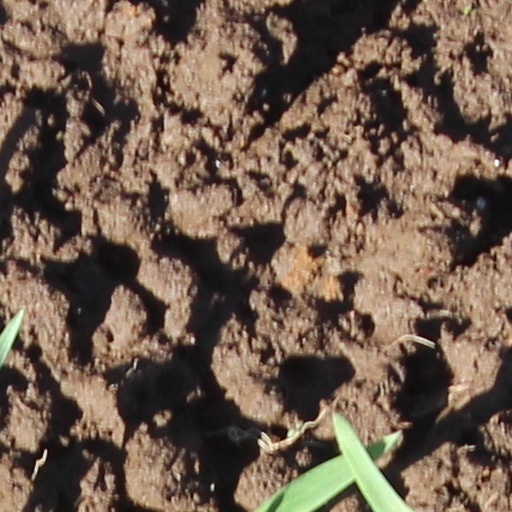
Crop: wheat